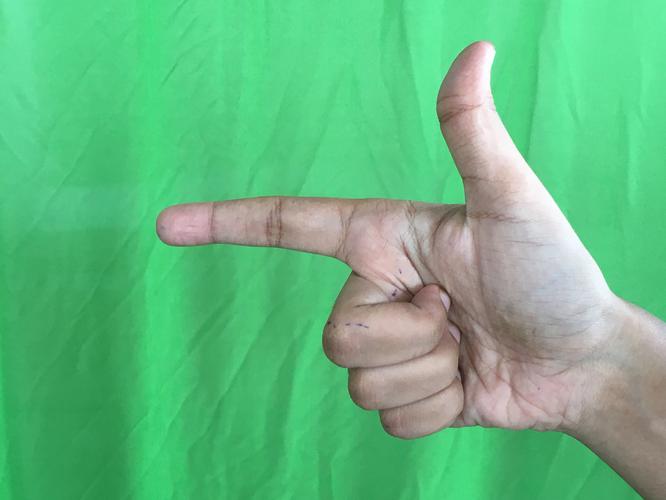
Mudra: Chandrakala
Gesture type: single_hand